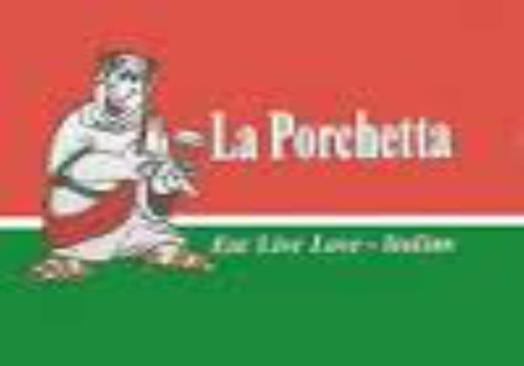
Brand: la porchetta
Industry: Food